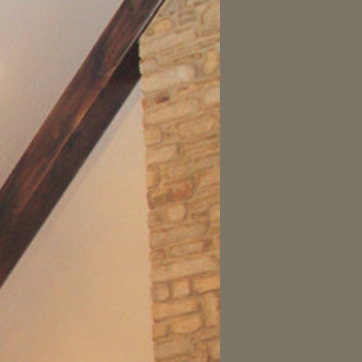
Material: brick